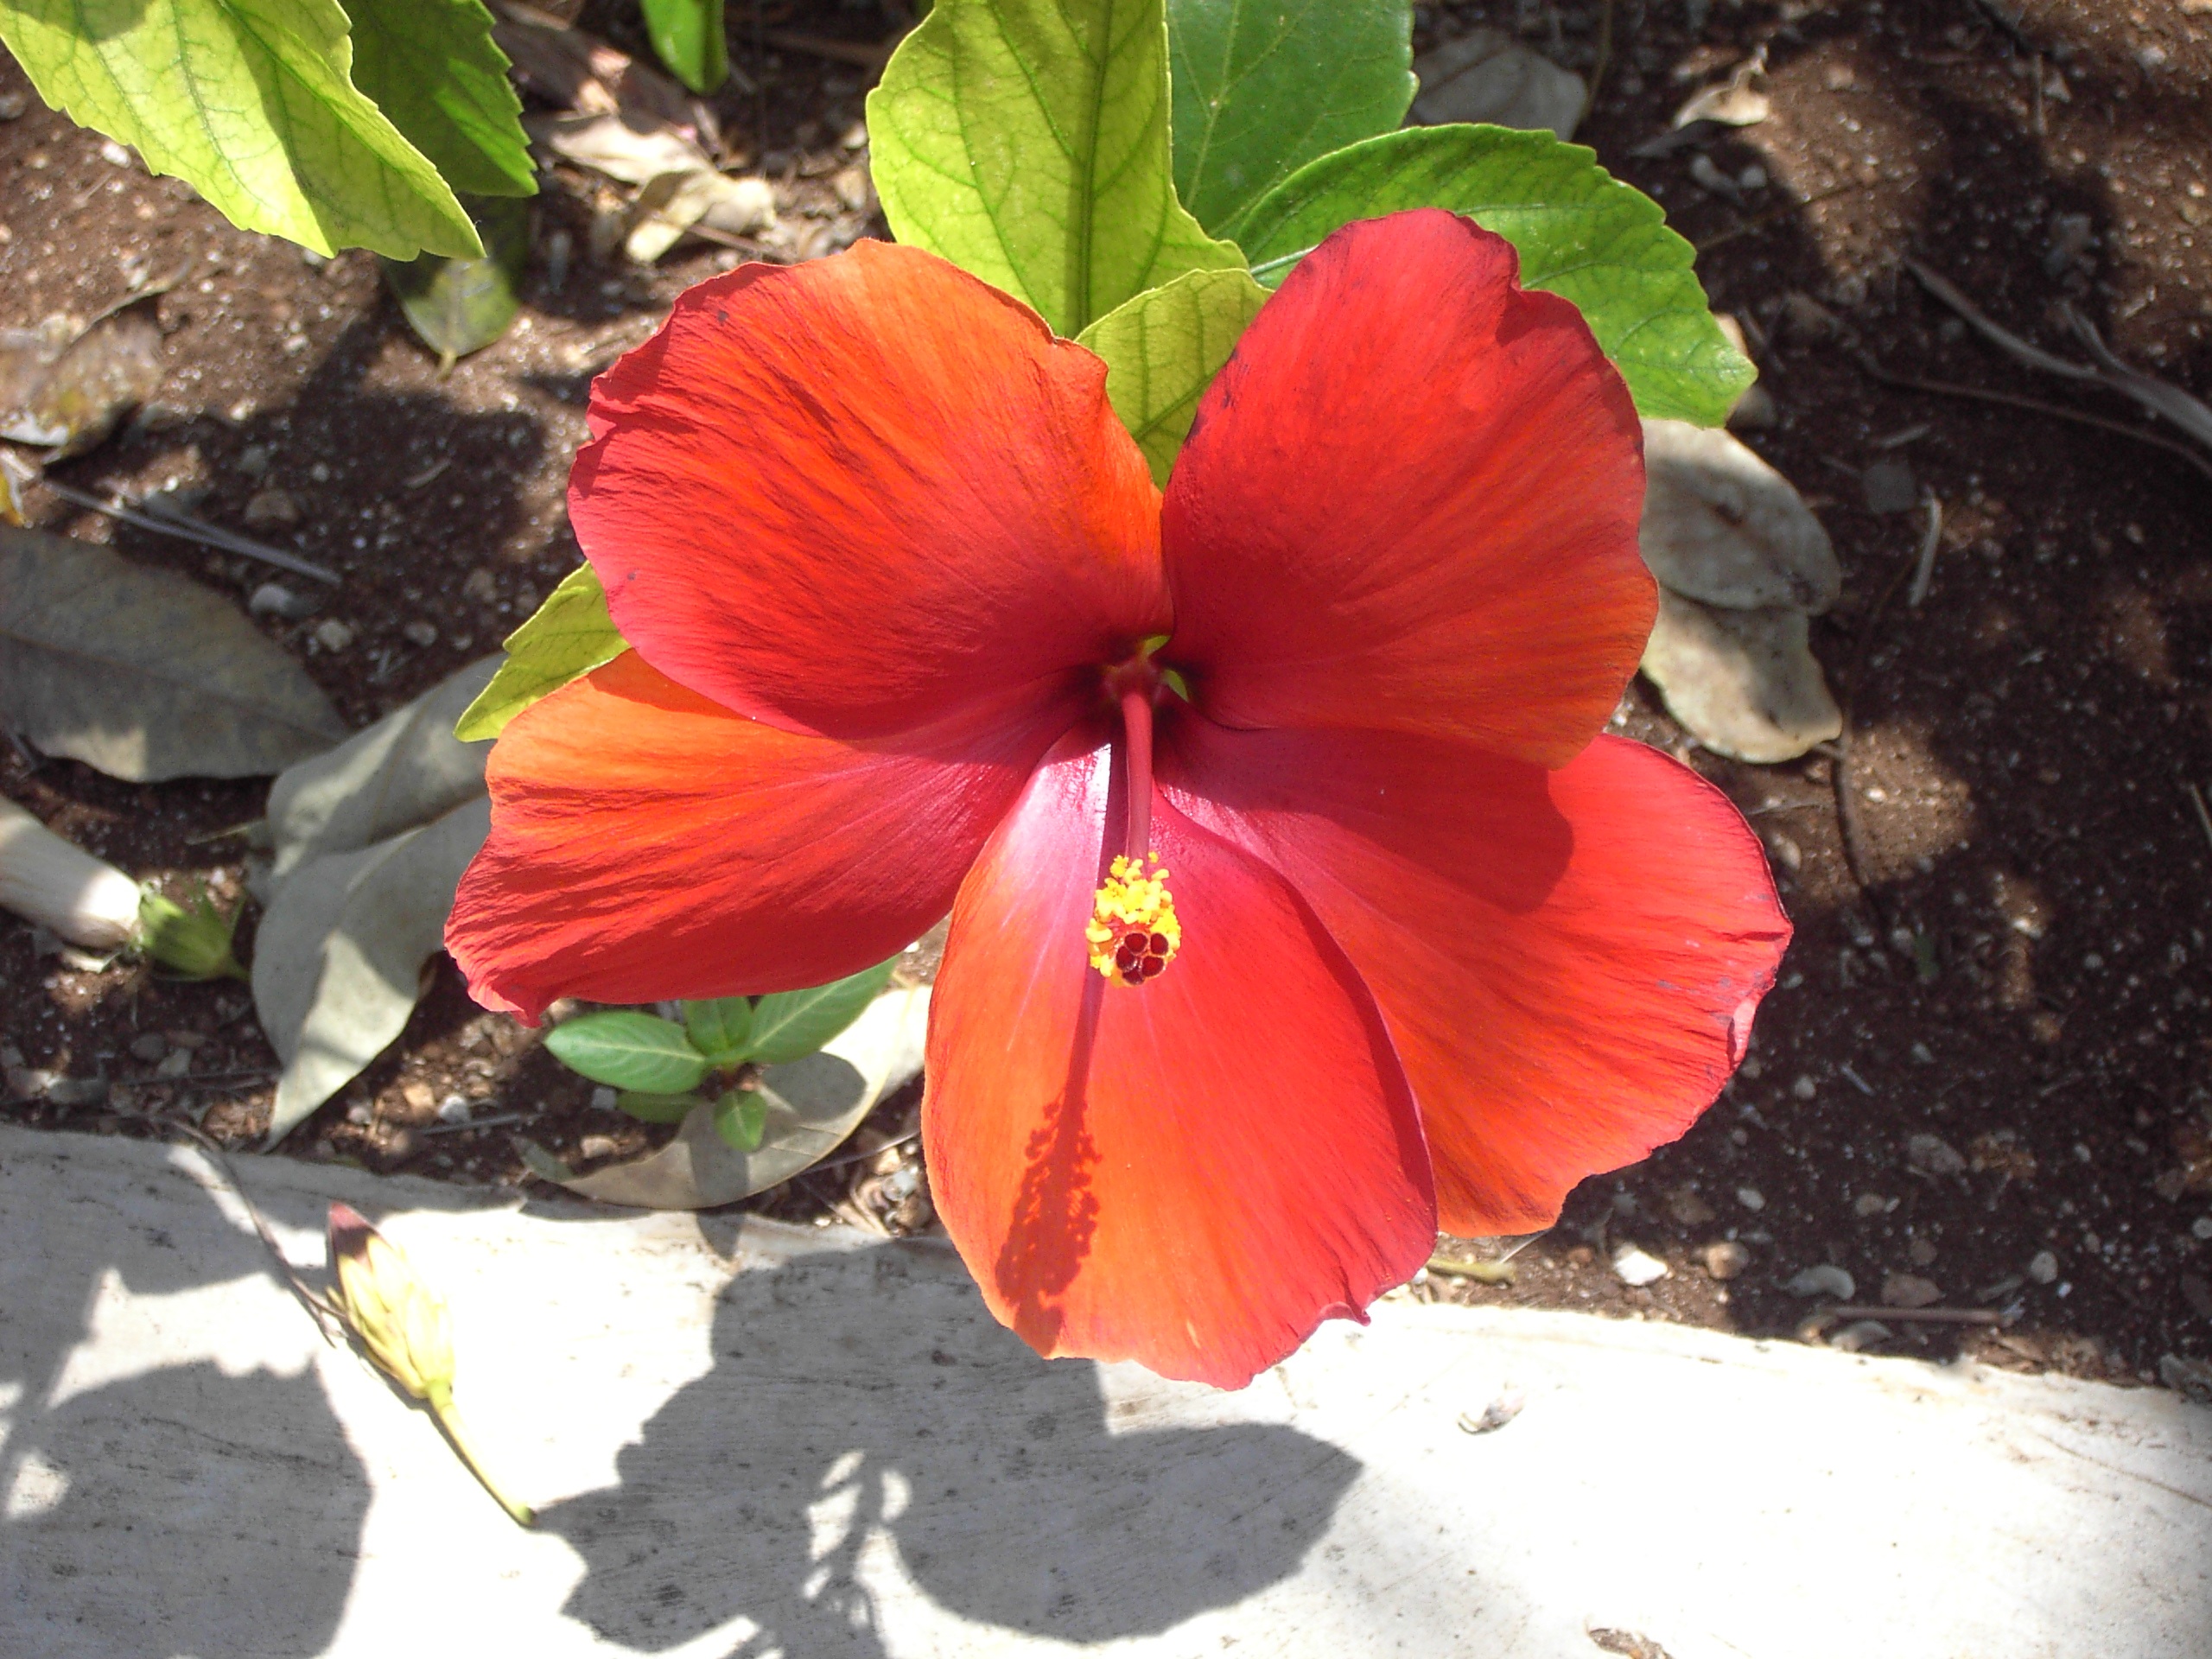
blossom, plant, leaf, flower, petal, bloom, summer, red, botany, close, flora, caribbean, exotic, hibiscus, malvales, flowering plant, annual plant, land plant